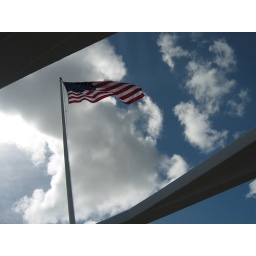
This is the flag flying above the AZ Memorial. The flag pole is attached to the severed pole from the Arizona.